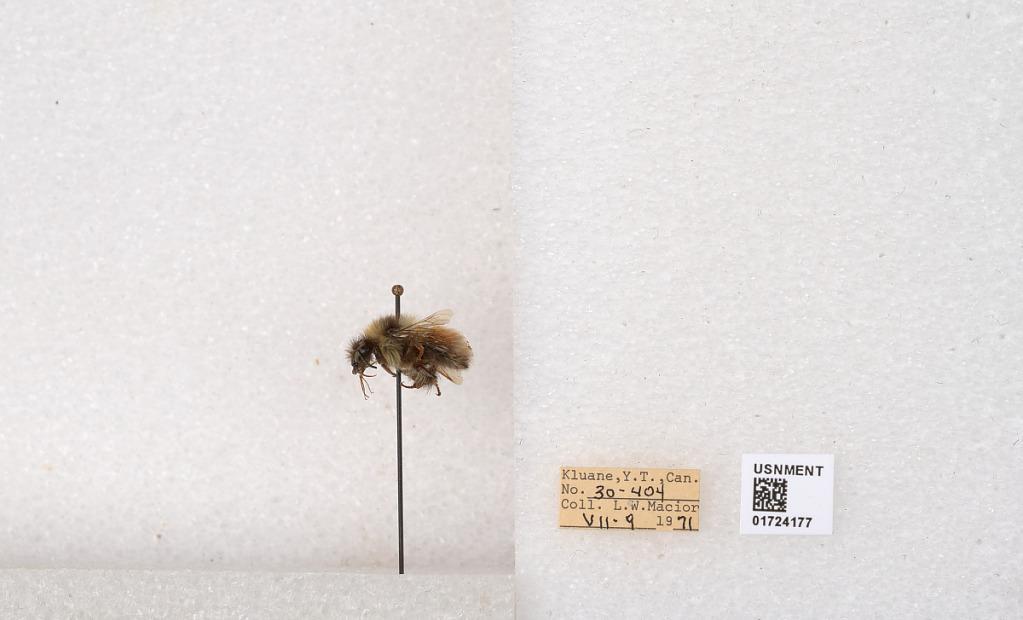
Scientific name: Bombus (Pyrobombus) sylvicola Kirby
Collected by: L. Macior
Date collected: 1971-7-9
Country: Canada
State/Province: Yukon Territory
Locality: Kluane National Park and Reserve
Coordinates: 60.7493, -139.504